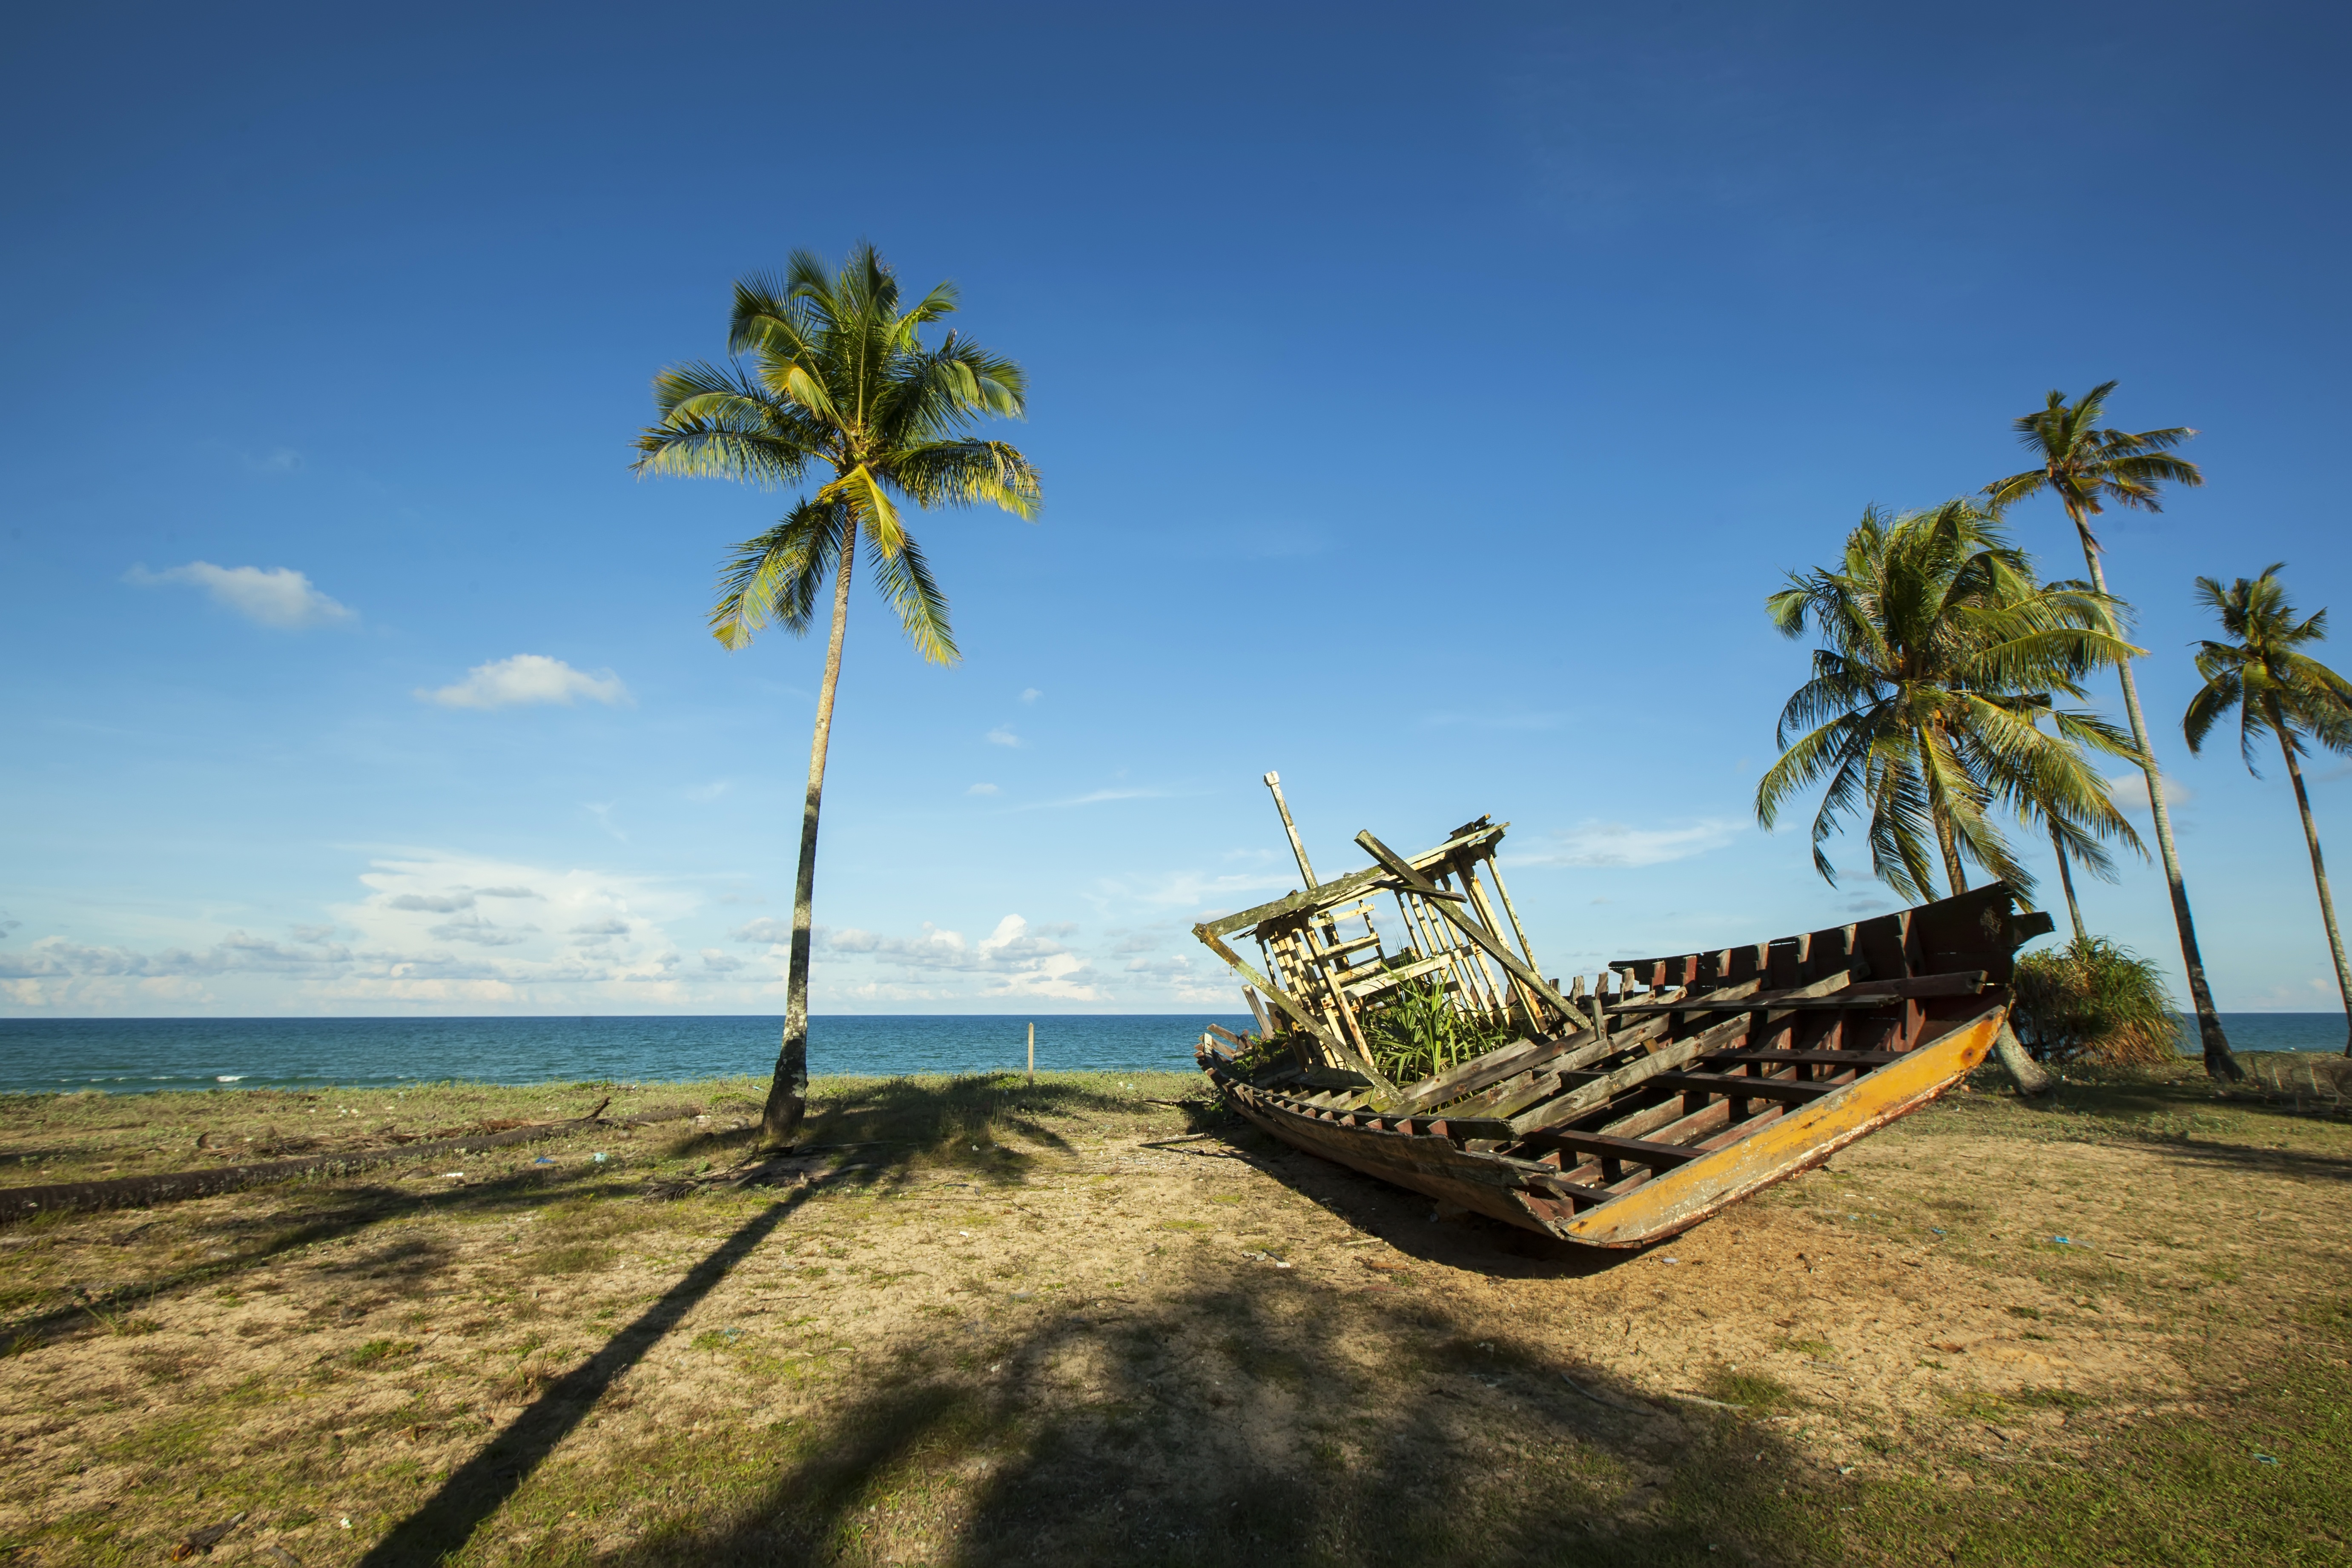
beach, sea, coast, tree, water, nature, ocean, sky, boat, shore, wind, vacation, vehicle, bay, island, blue sky, clouds, abandon, coconut tree, arecales